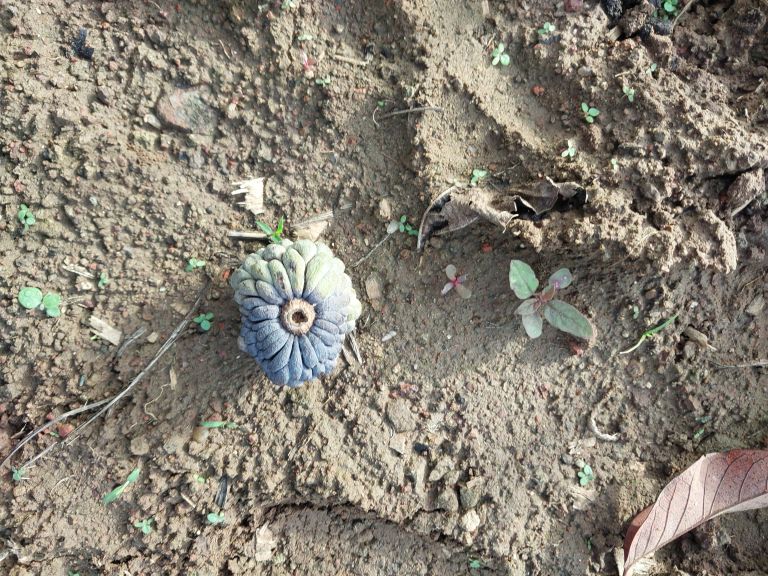
Disease label: Blank Canker